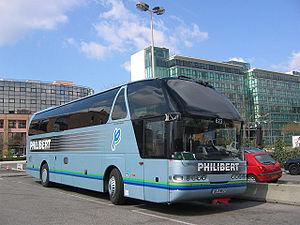
Neoplan est un constructeur allemand d'autobus et d'autocars fondé en 1935 par Gottlob Auwärter à Stuttgart. Le constructeur est associé à MAN Nutzfahrzeuge AG, elle-même filiale de MAN SE.